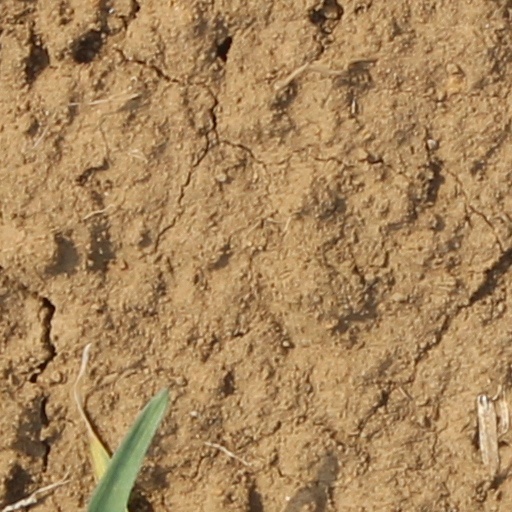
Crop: wheat